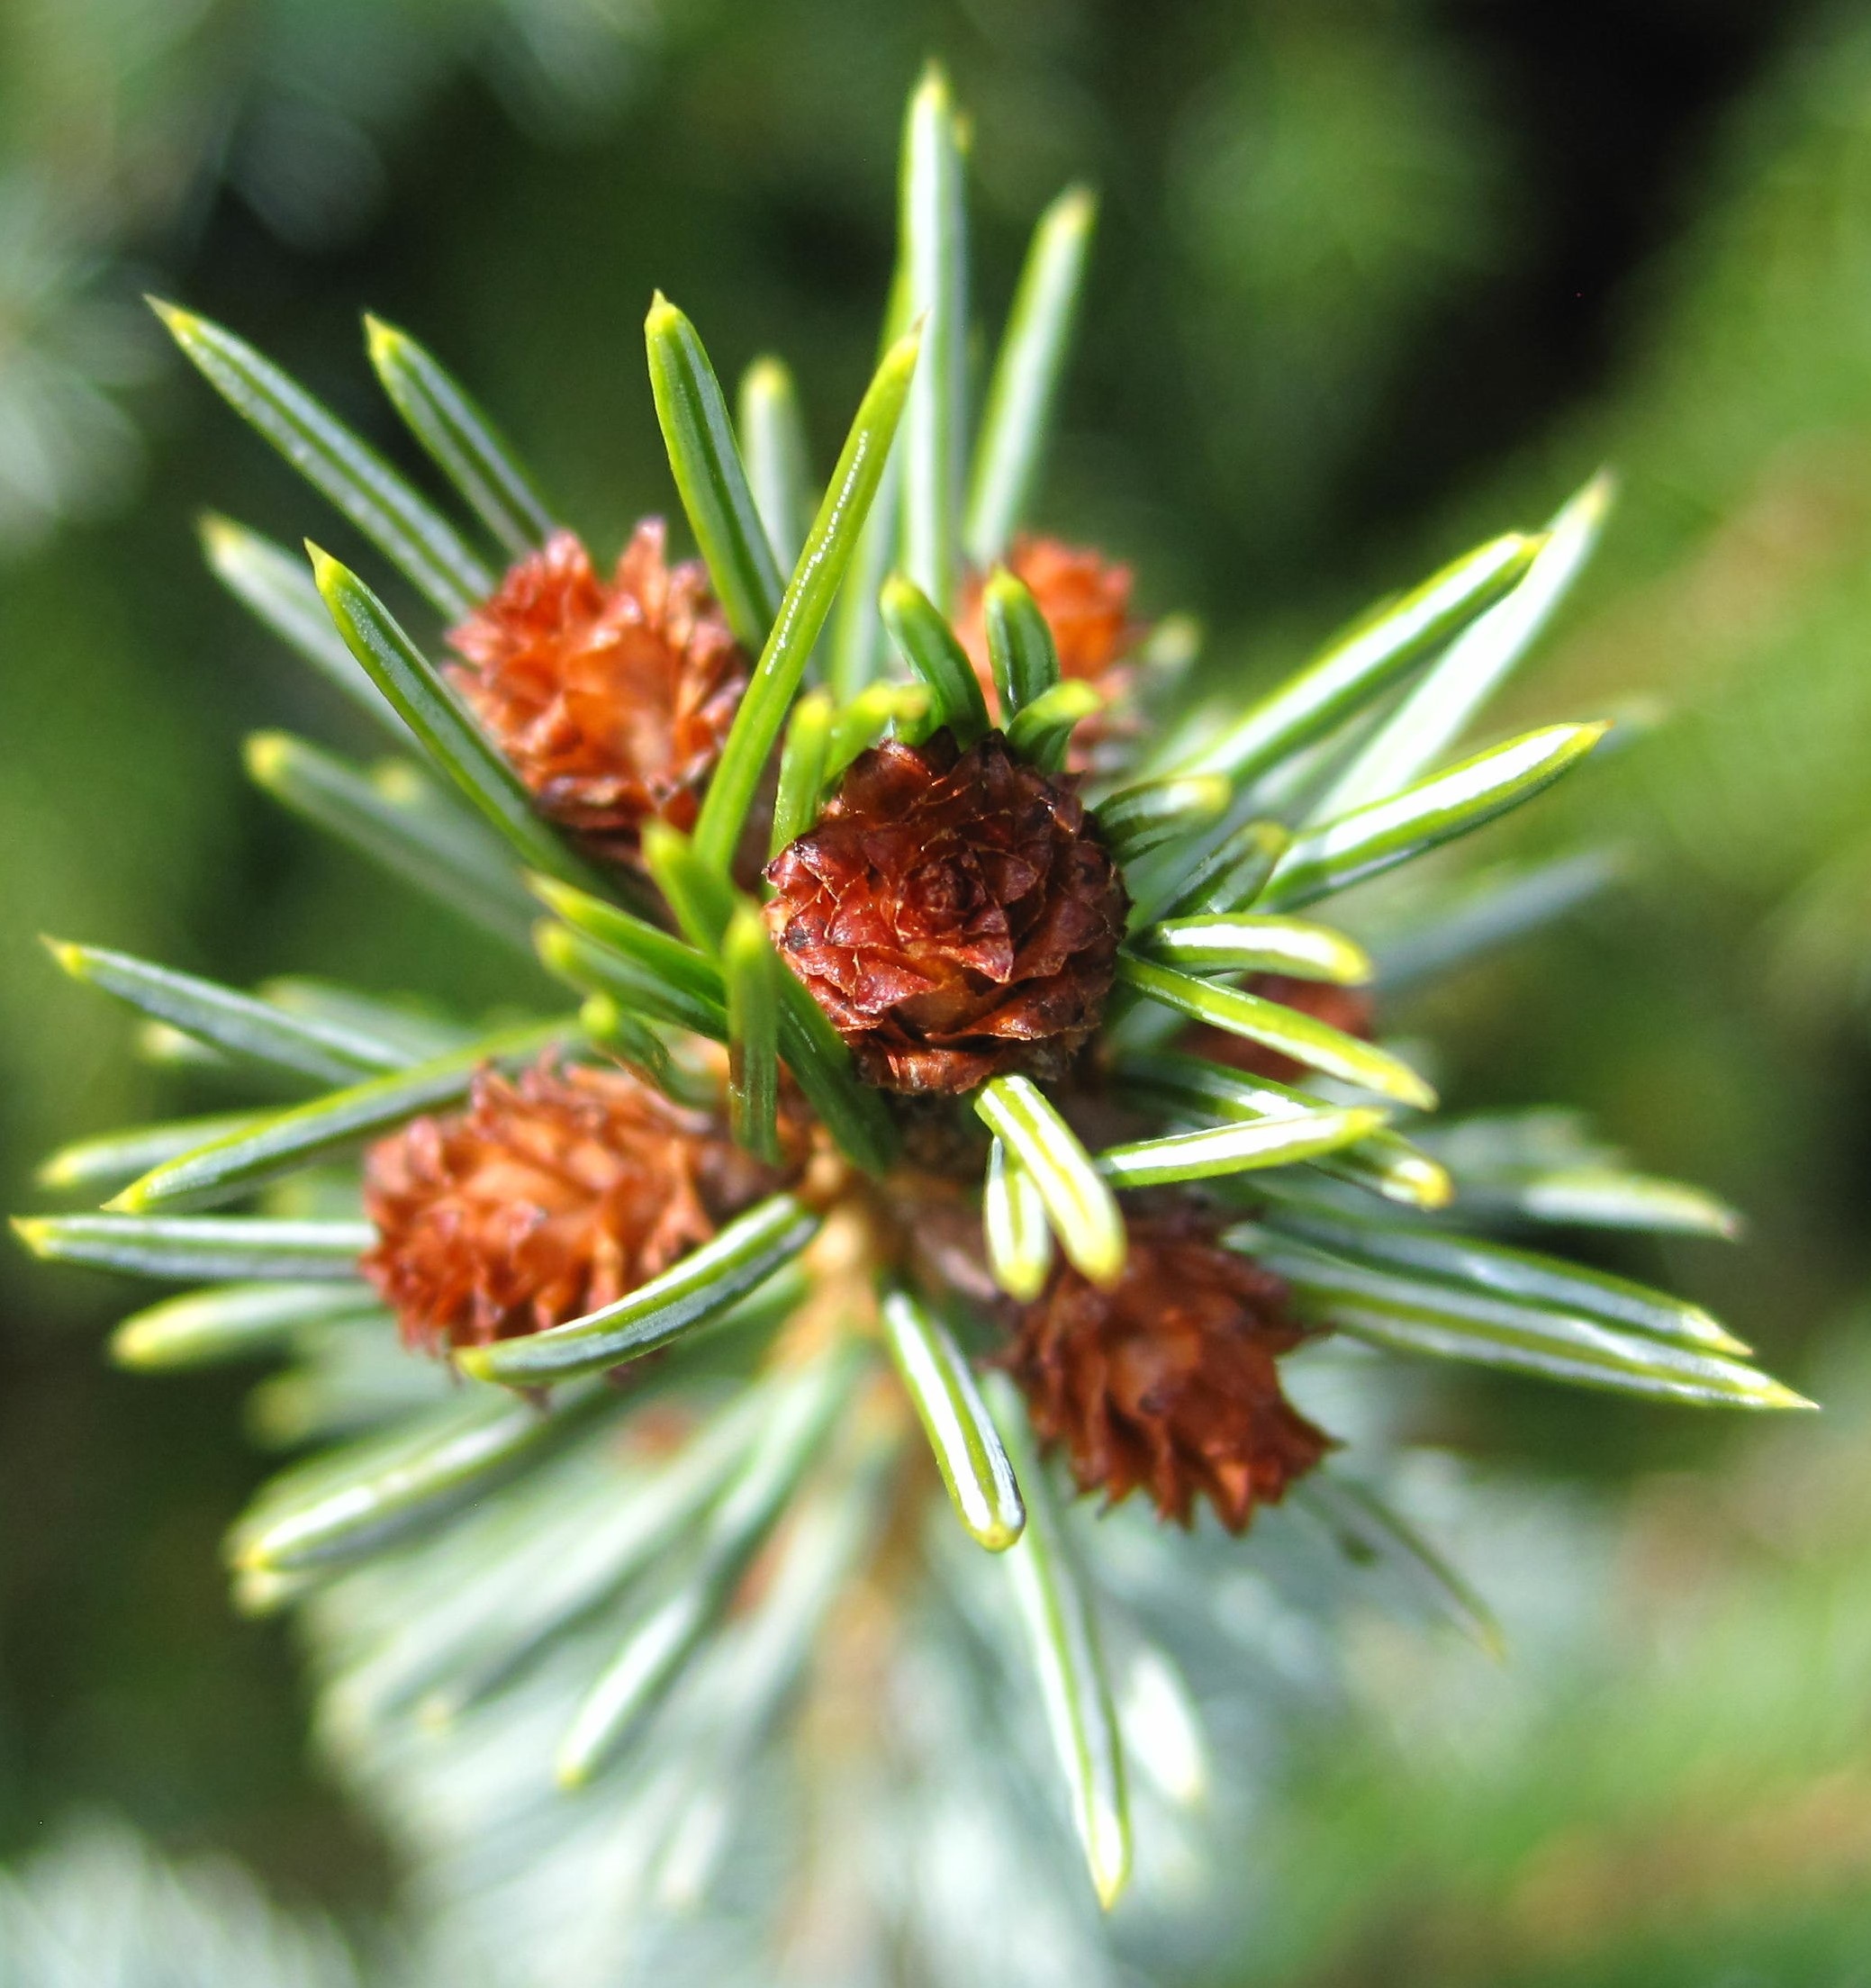
tree, nature, branch, growth, plant, leaf, flower, spring, green, grow, evergreen, park, botany, garden, fir, close, flora, sprout, wildflower, conifer, spruce, shrub, engine, periwinkle, time of year, larch, macro photography, live new, scion, flowering plant, lenz, fir drove, boy shoots, pine top, woody plant, land plant